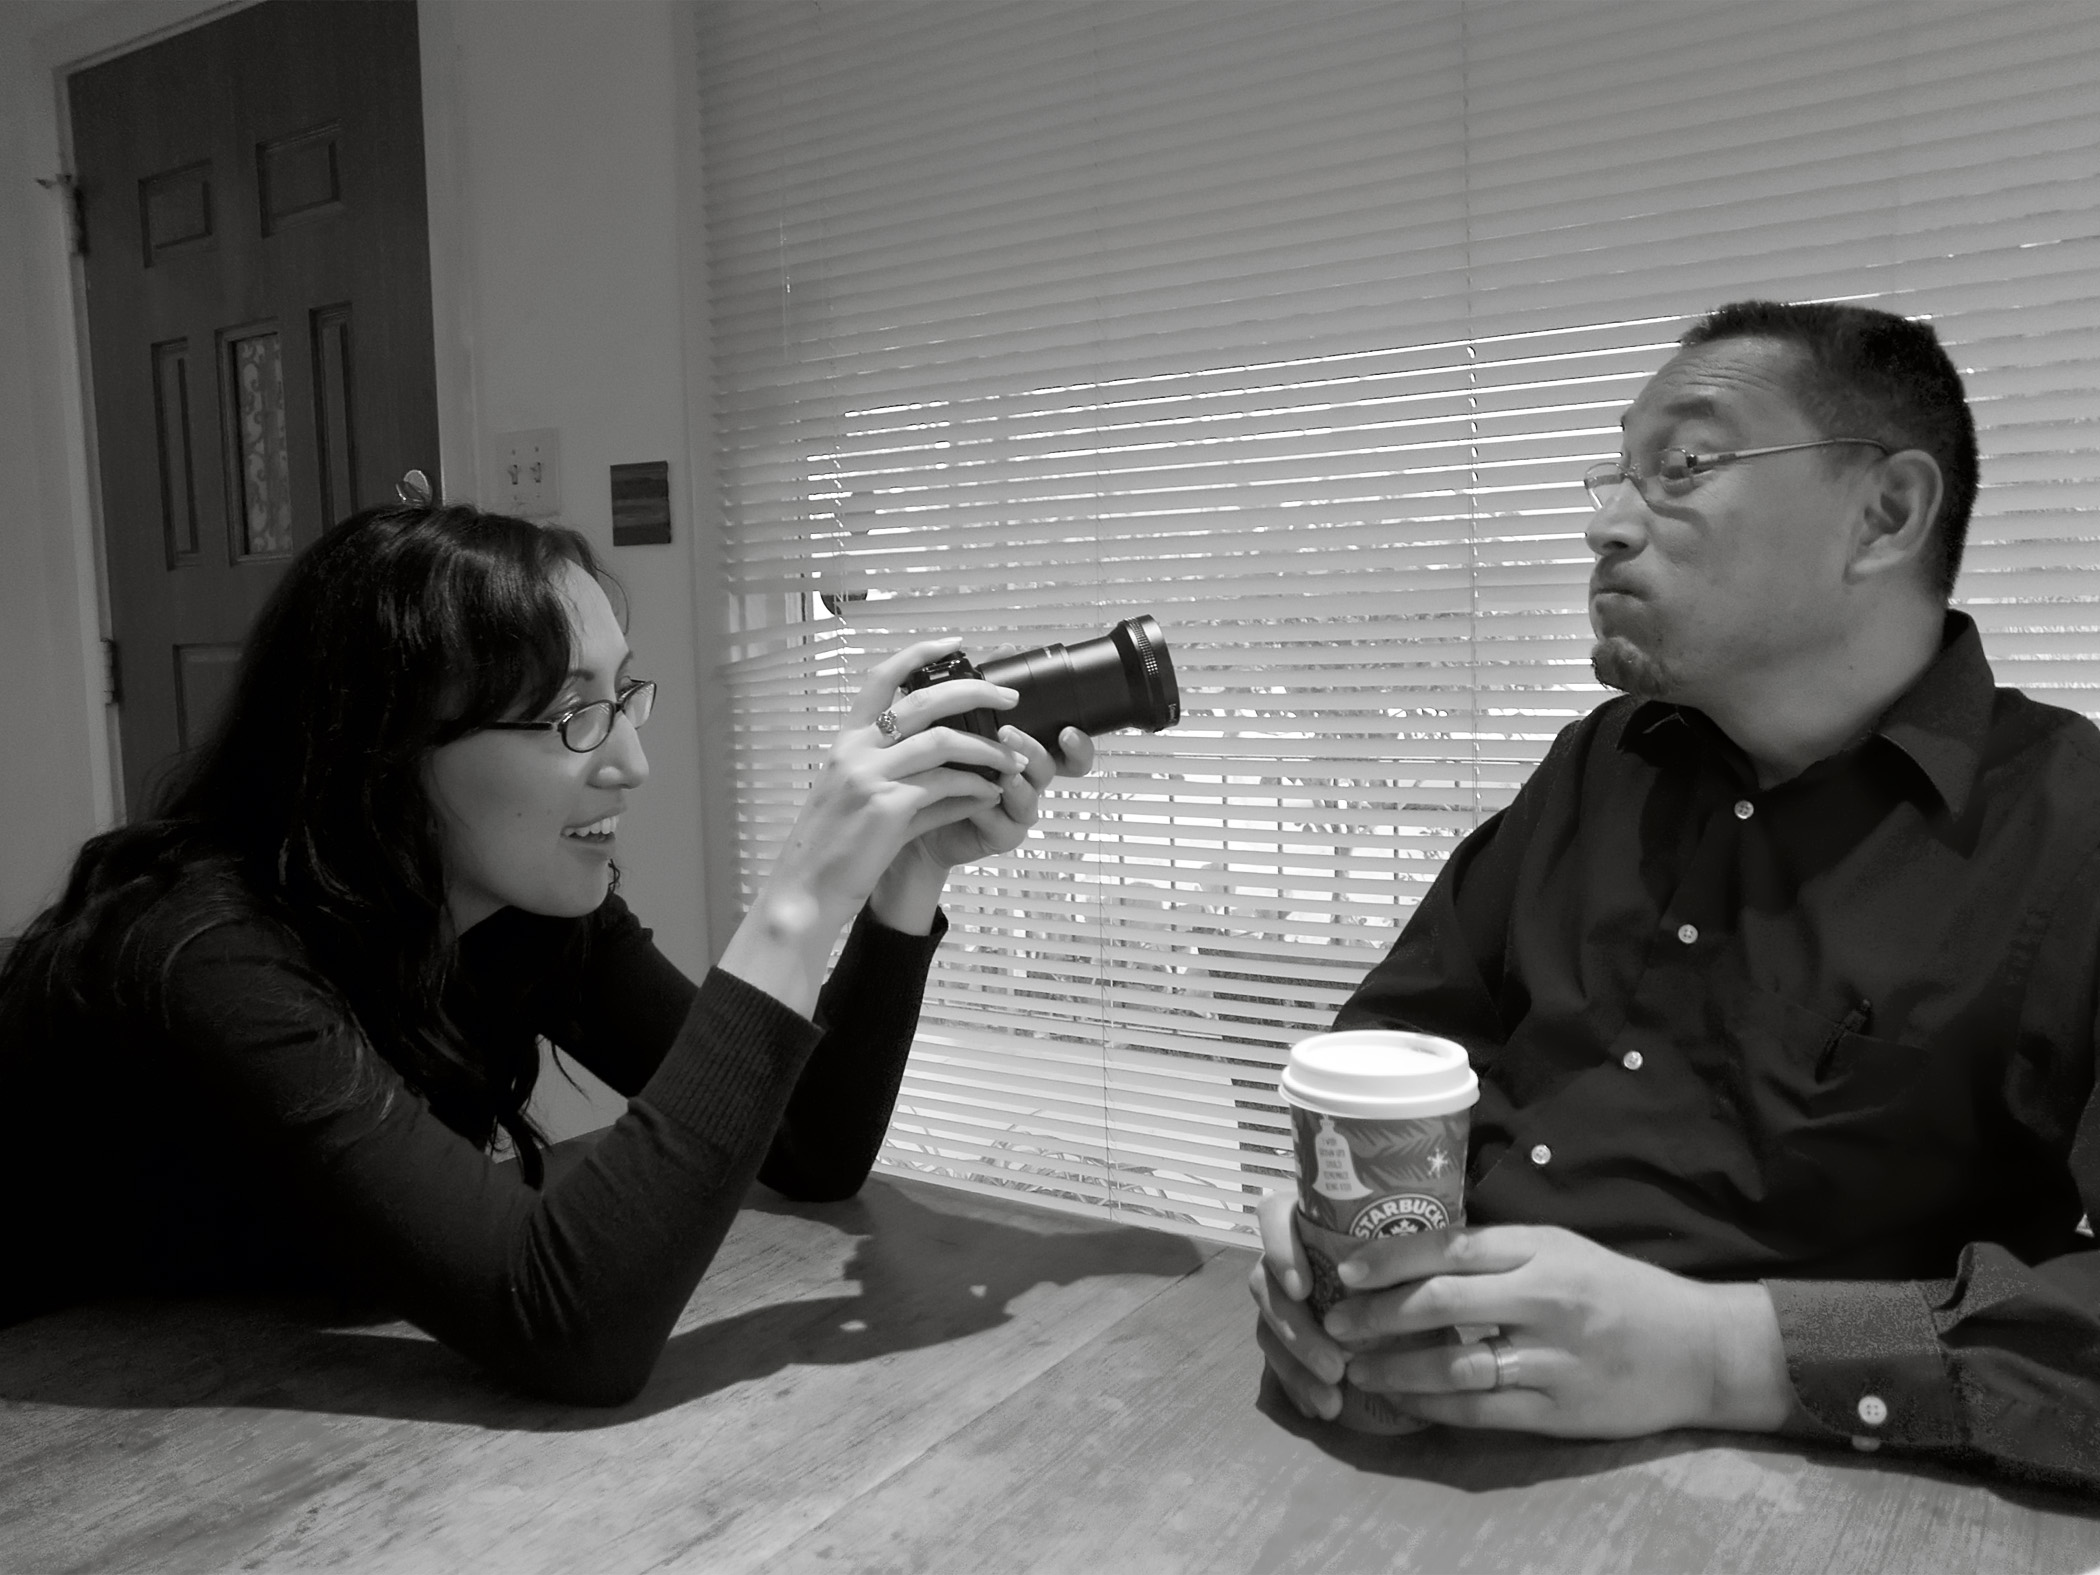
person, black and white, white, photography, portrait, sitting, black, monochrome, conversation, photograph, sacramento, daughterandfather, monochrome photography, human positions